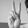
ASL letter: V